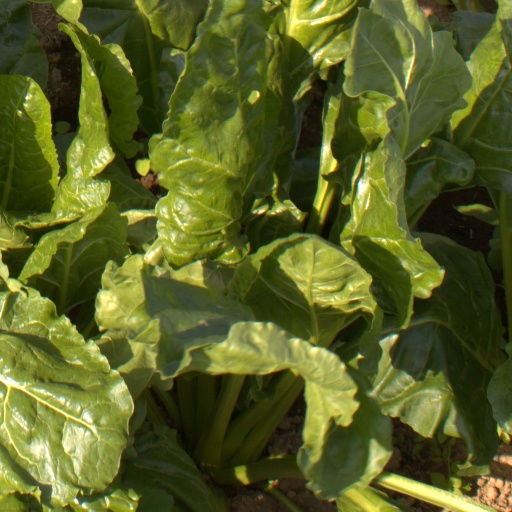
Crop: sugar beet